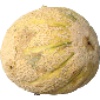
Label: cantaloupe